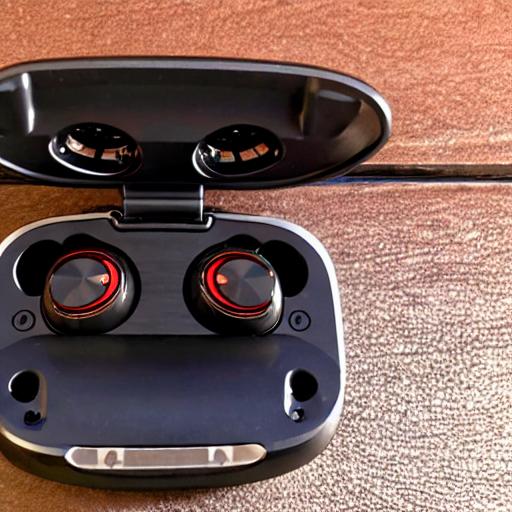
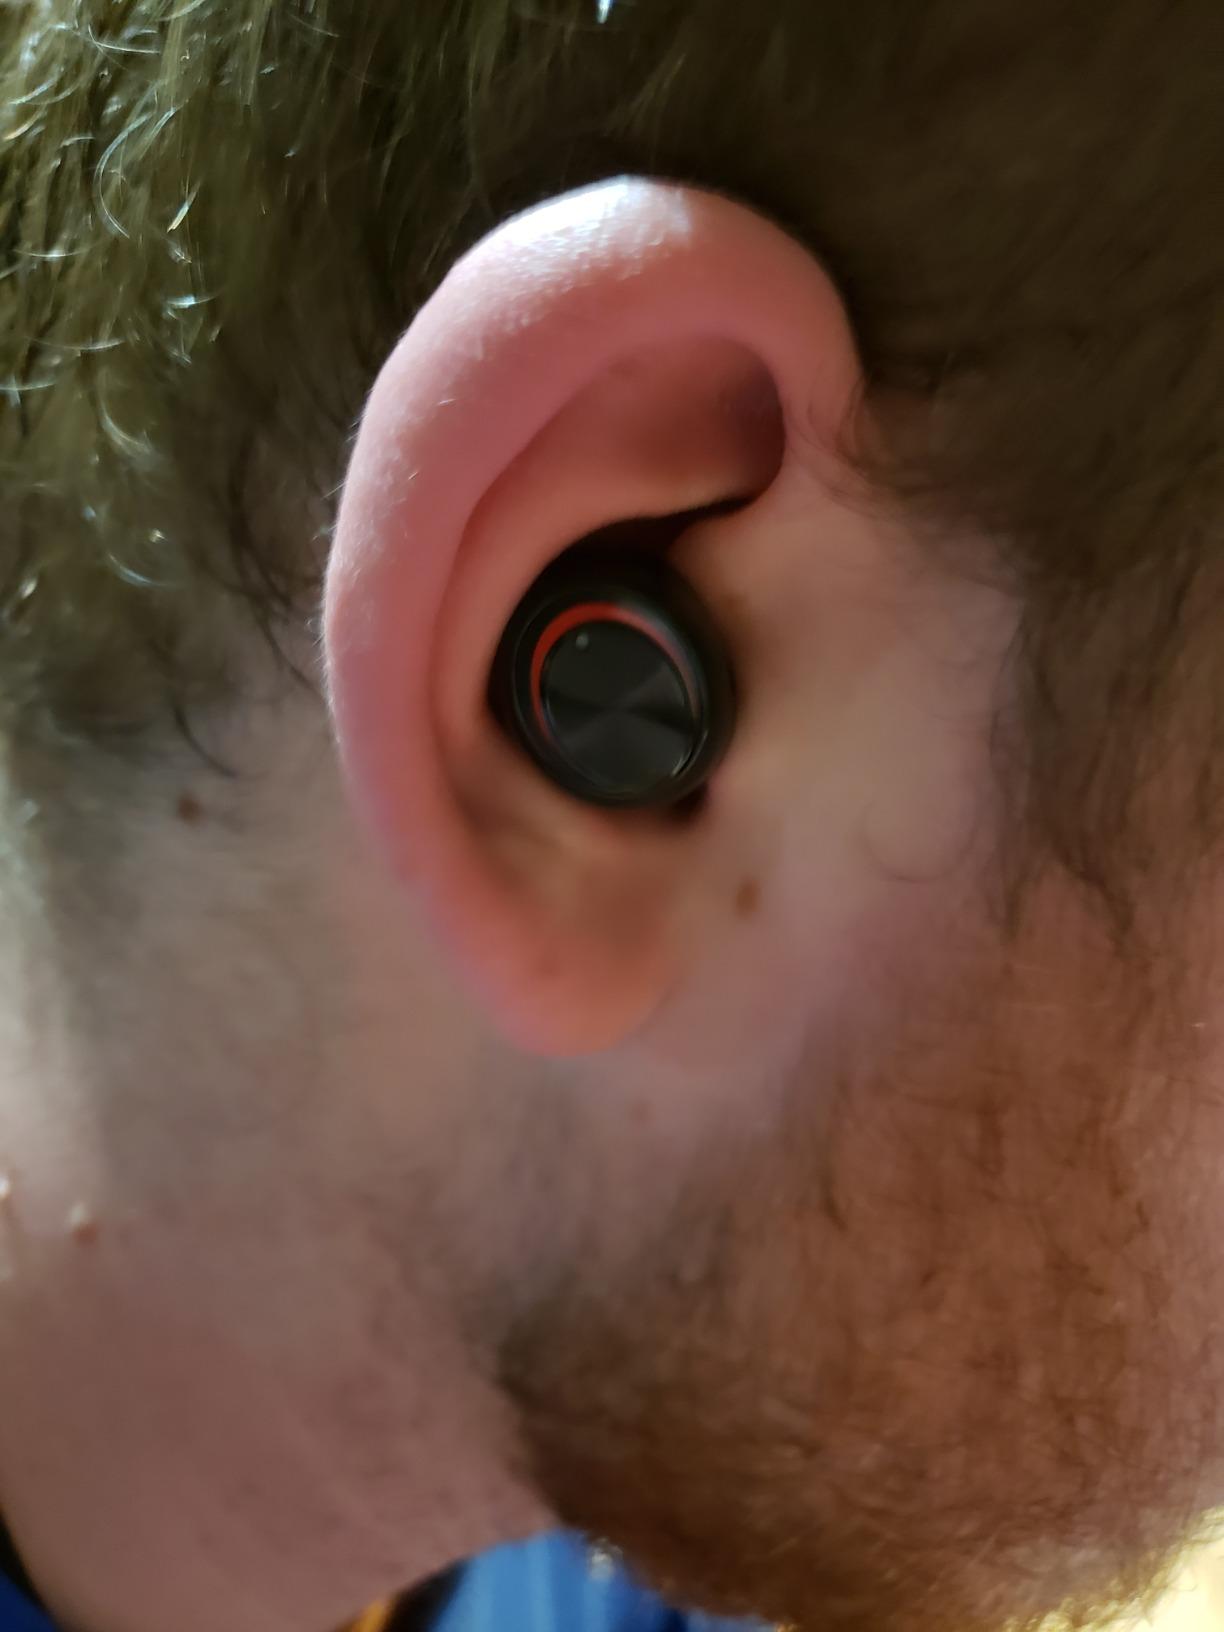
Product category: earbuds
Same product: no